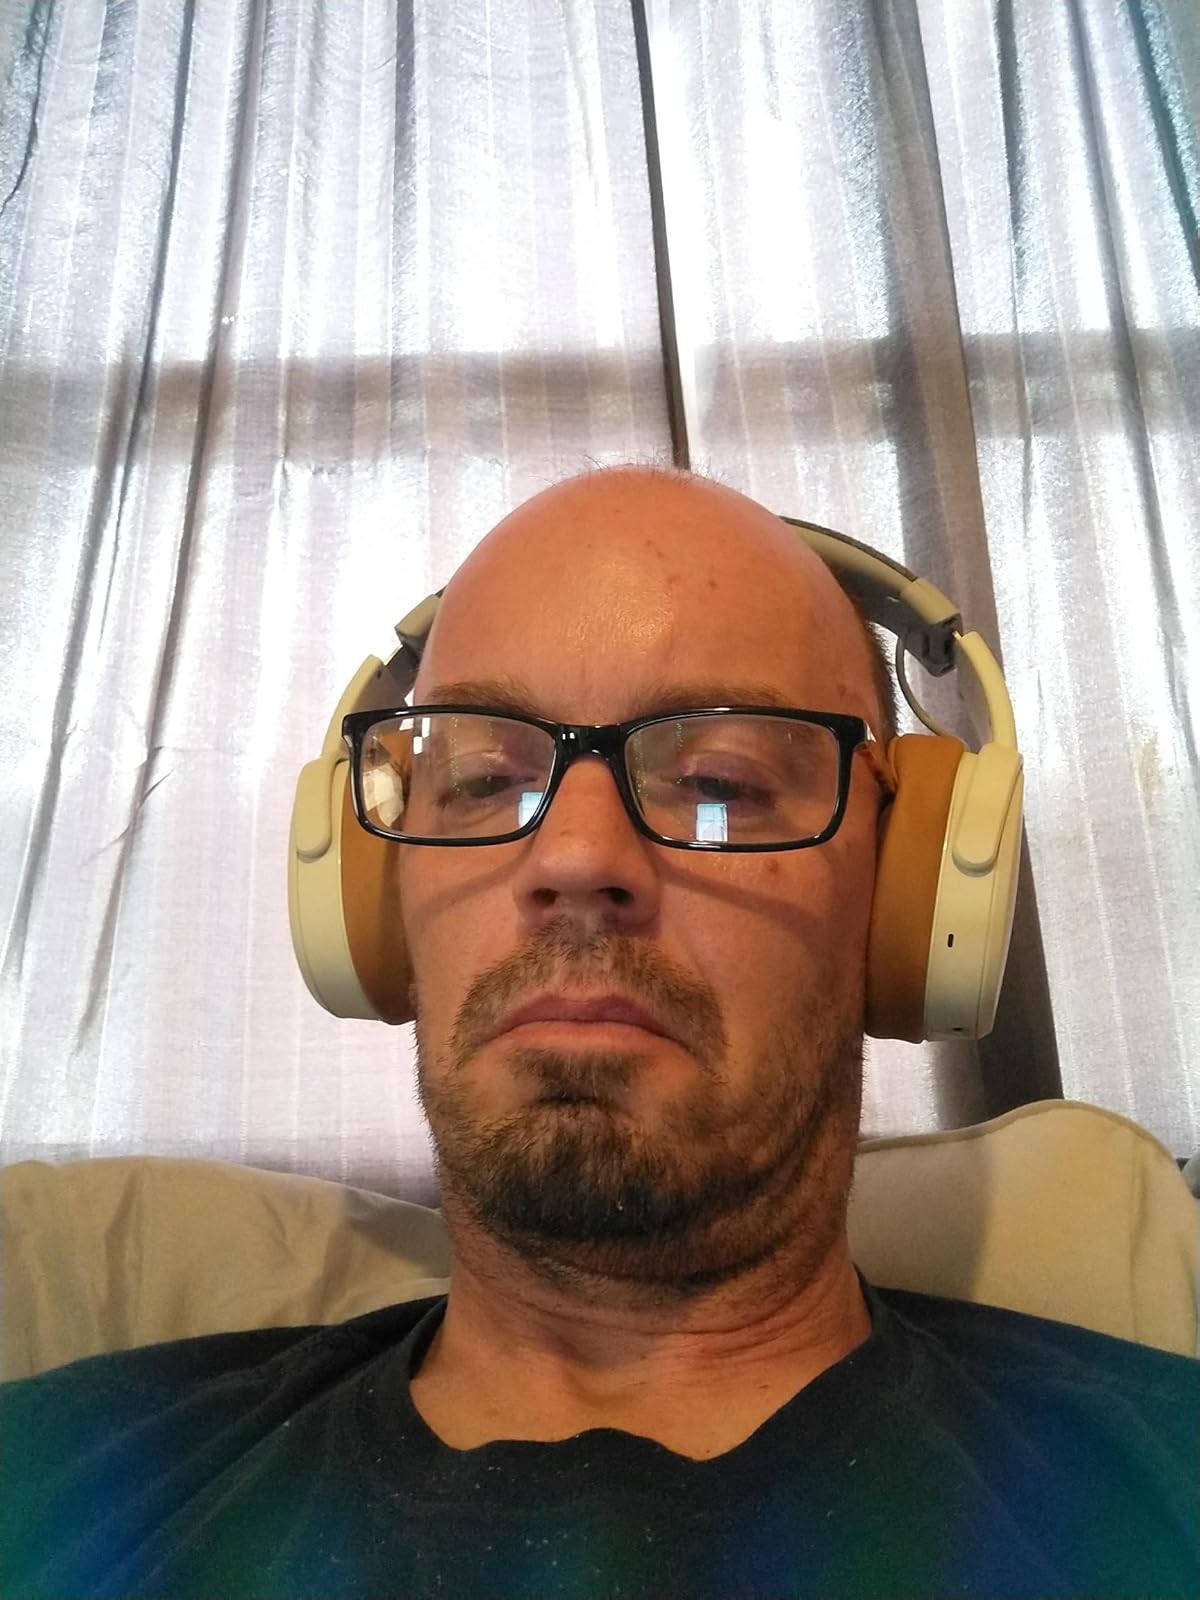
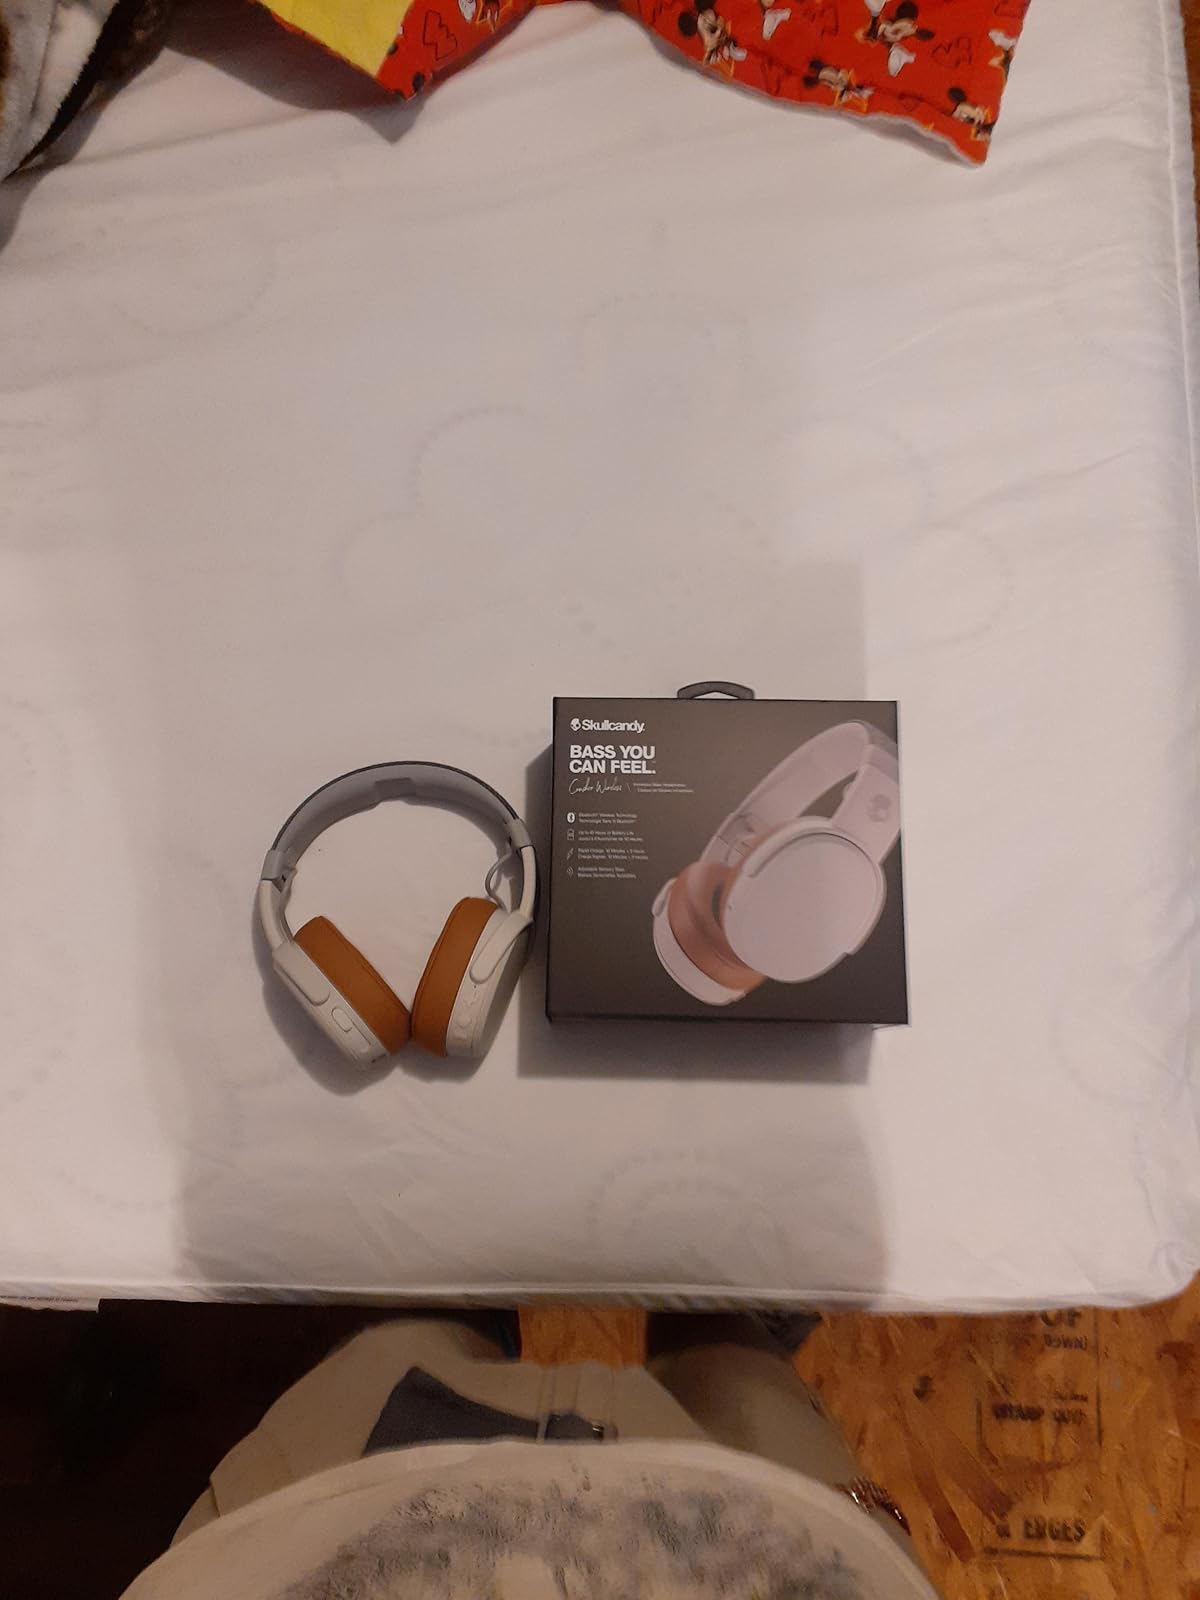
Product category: headphones
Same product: yes